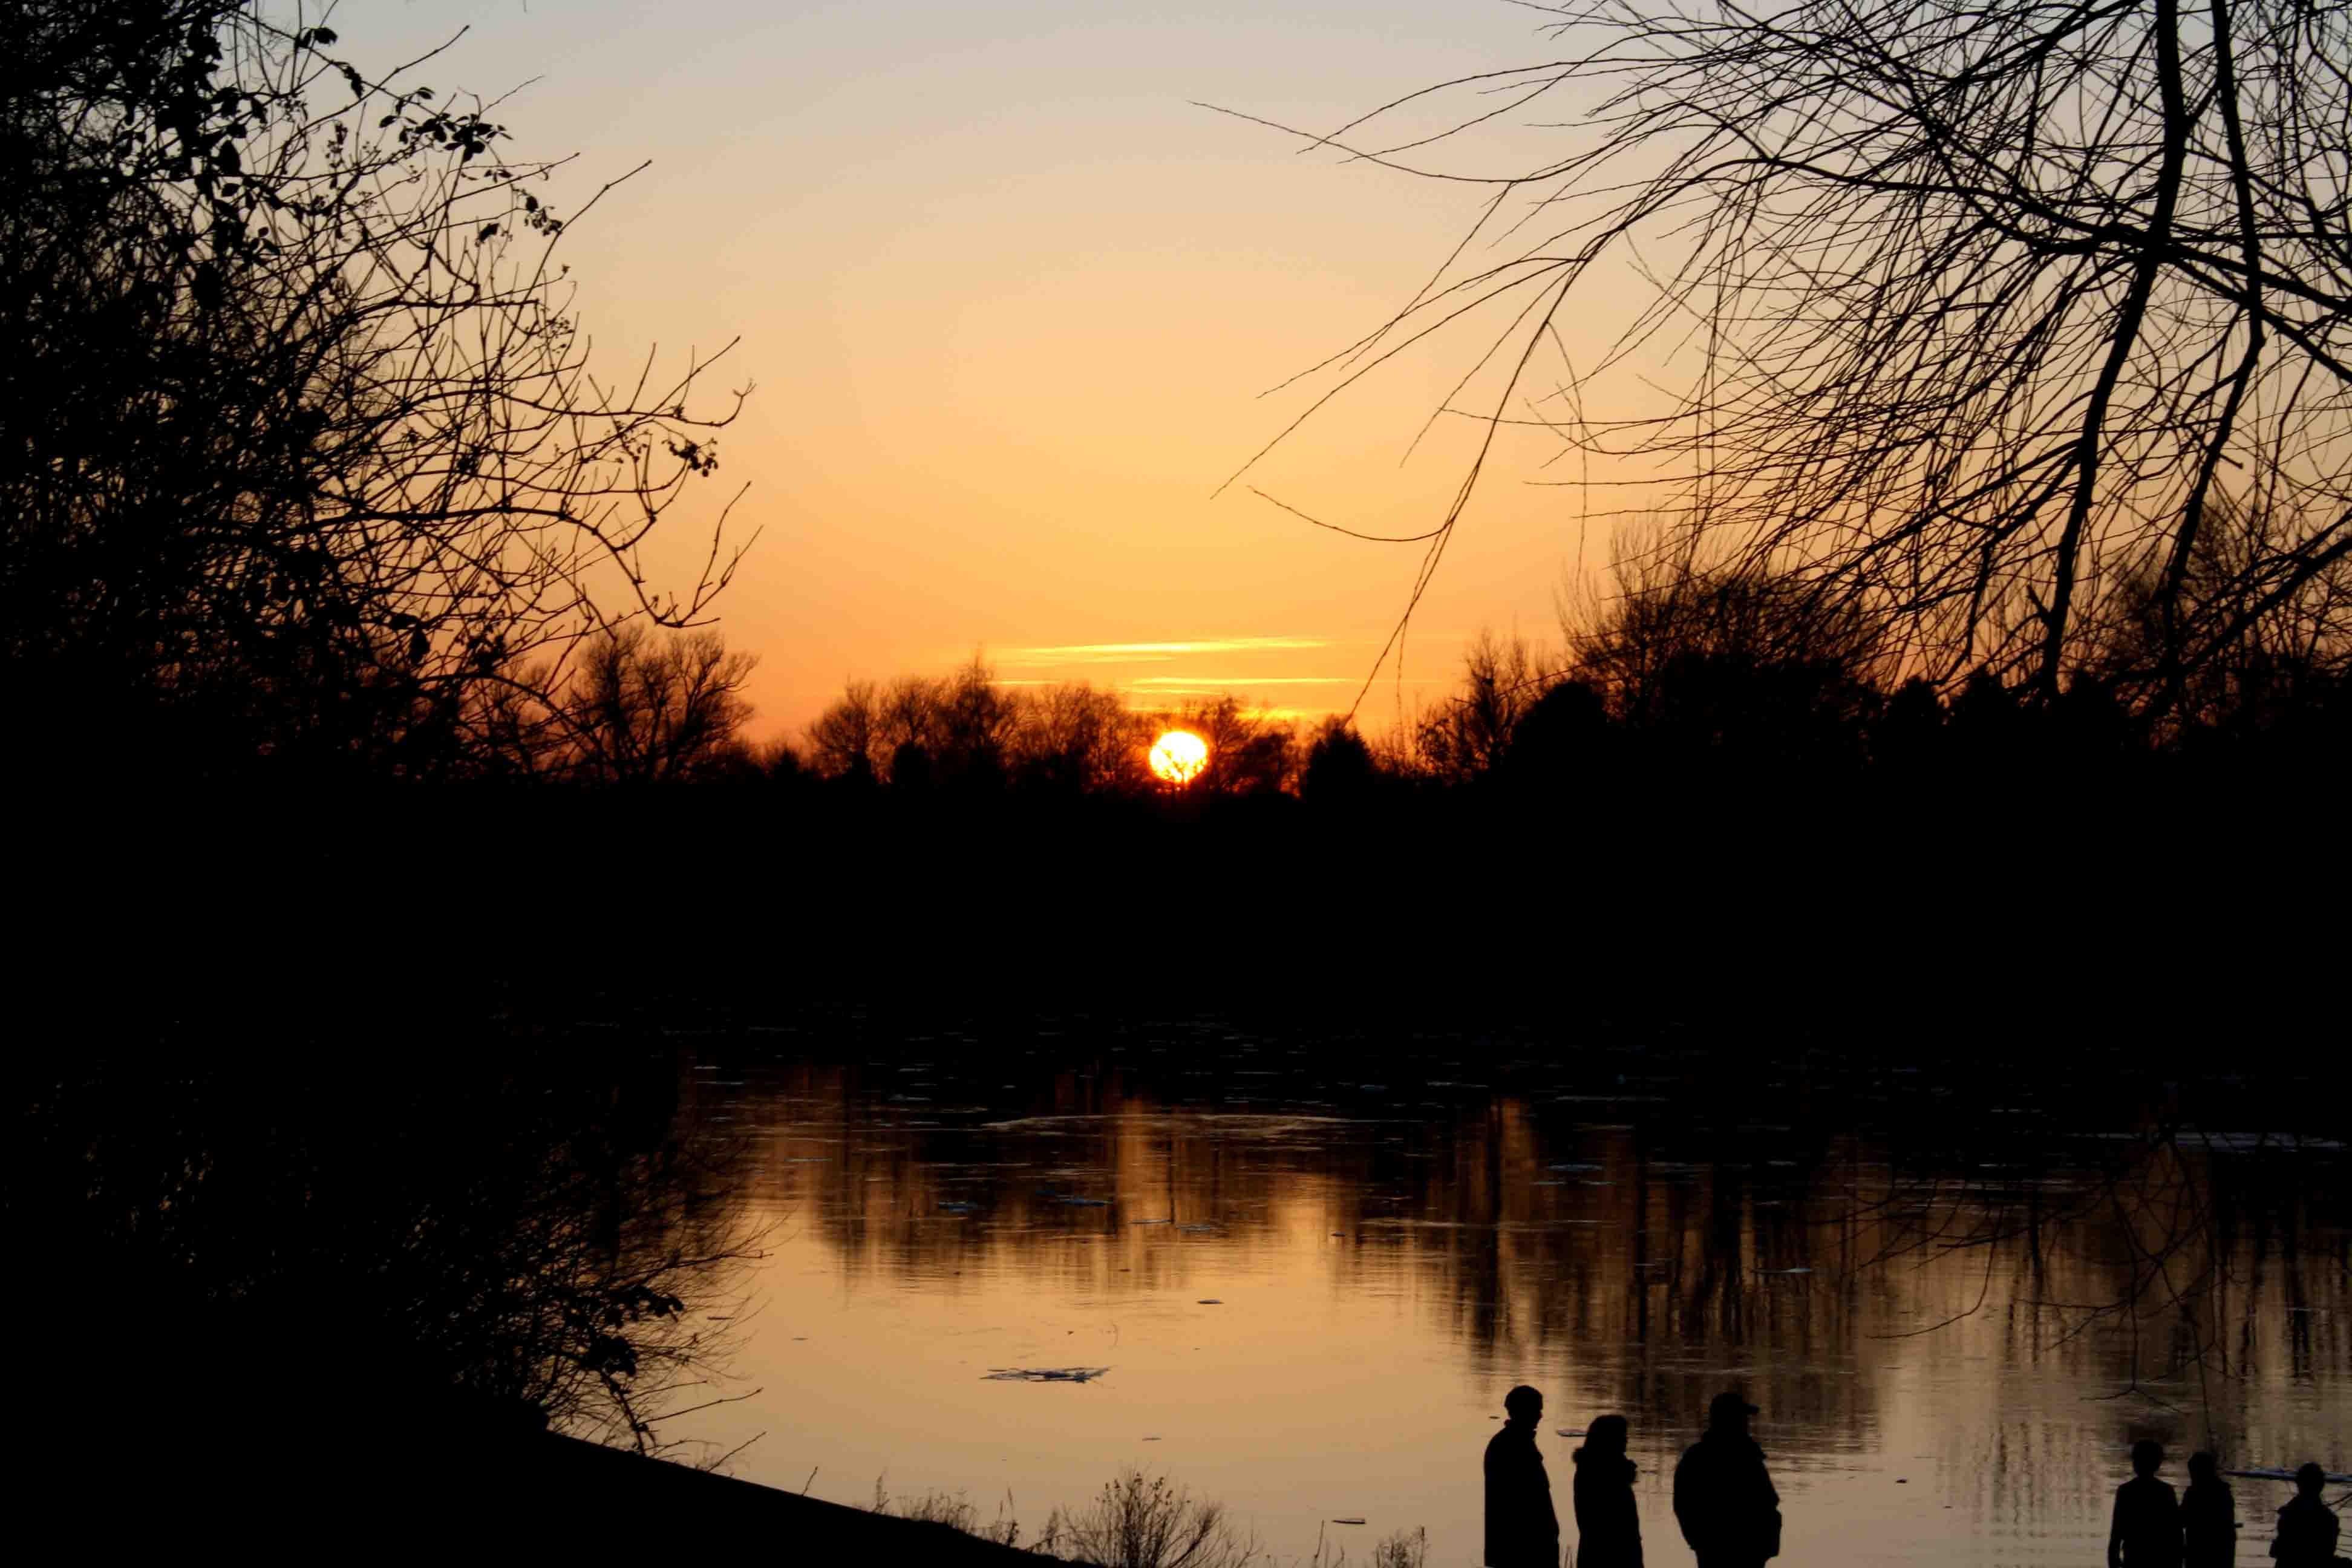
landscape, tree, water, nature, horizon, branch, sky, sun, sunrise, sunset, sunlight, morning, dawn, city, atmosphere, river, dusk, evening, twilight, reflection, red, romantic, rest, clouds, bank, beautiful, main, mood, abendstimmung, mirroring, atmospheric, reddish, afterglow, evening sky, back light, cloudiness, aschaffenburg, heaven mood, atmospheric phenomenon